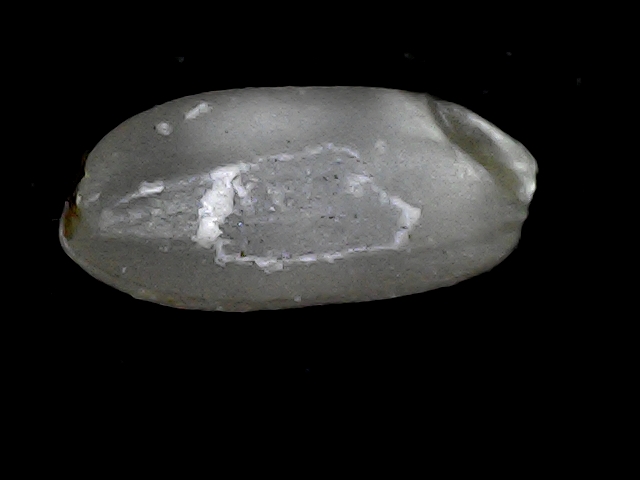
Rice variety: BD33